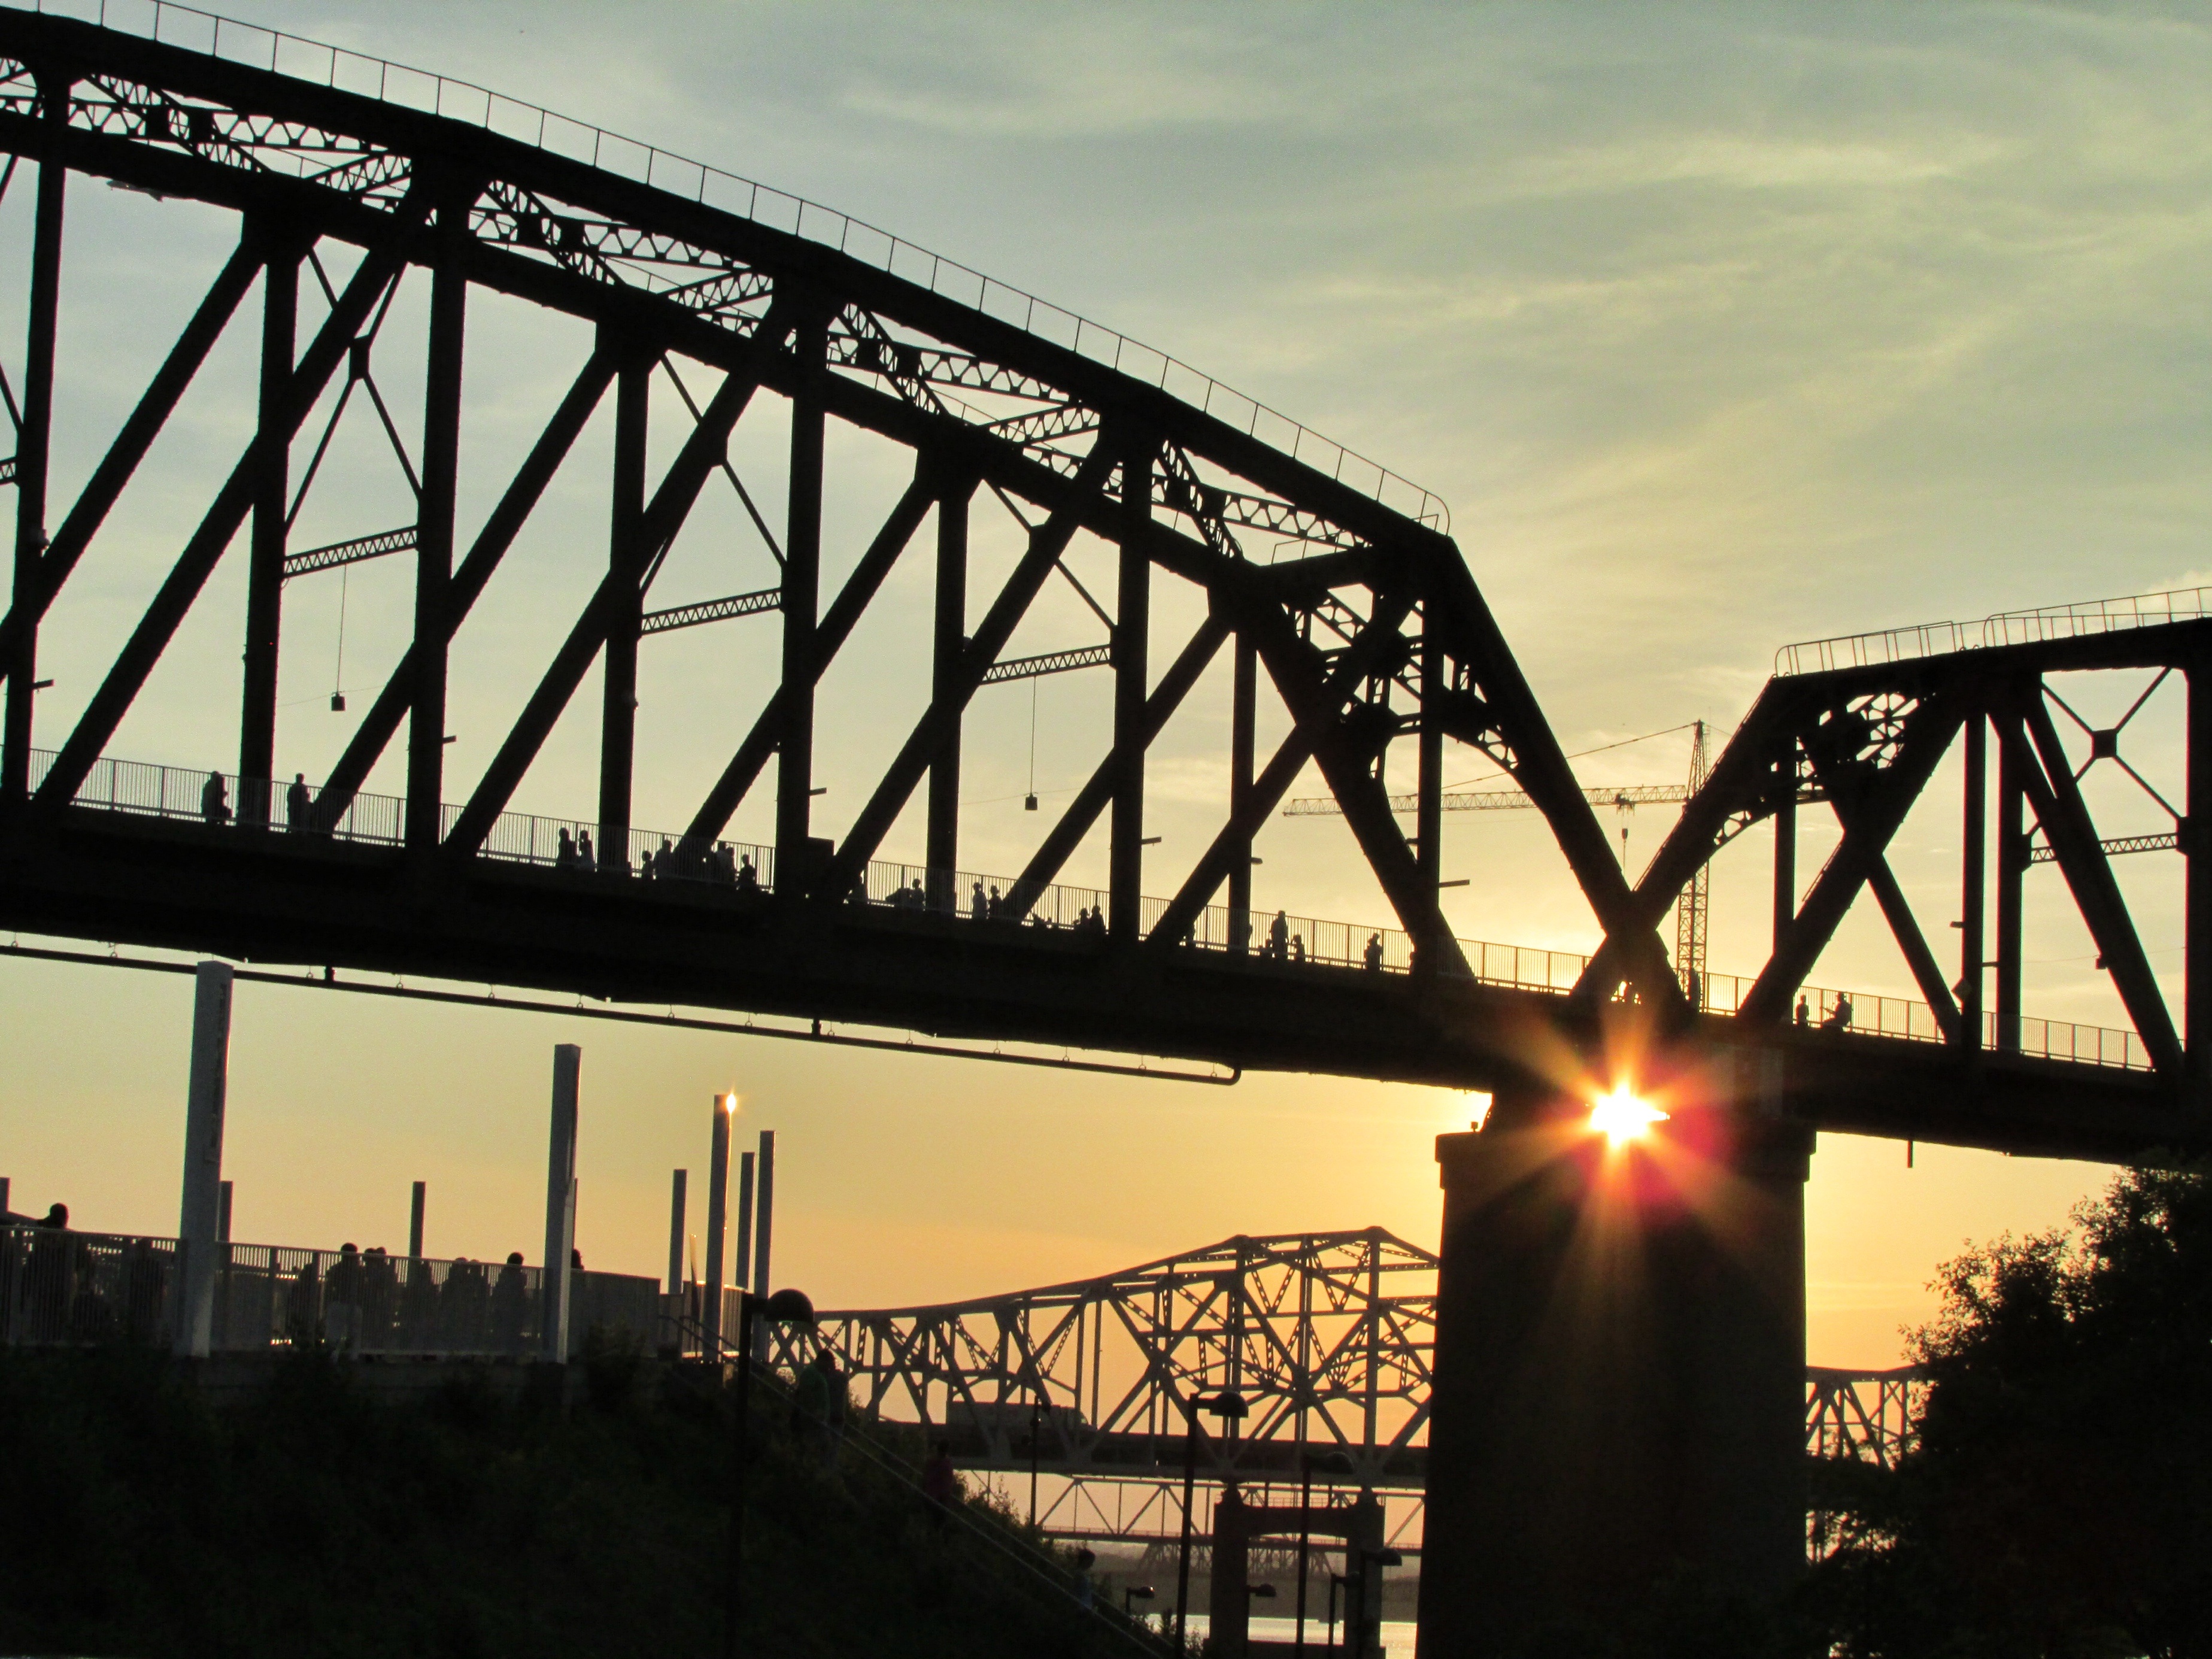
outdoor, architecture, sun, sunset, bridge, skyline, river, cityscape, dusk, evening, landmark, cable stayed bridge, kentucky, louisville, truss bridge, nonbuilding structure